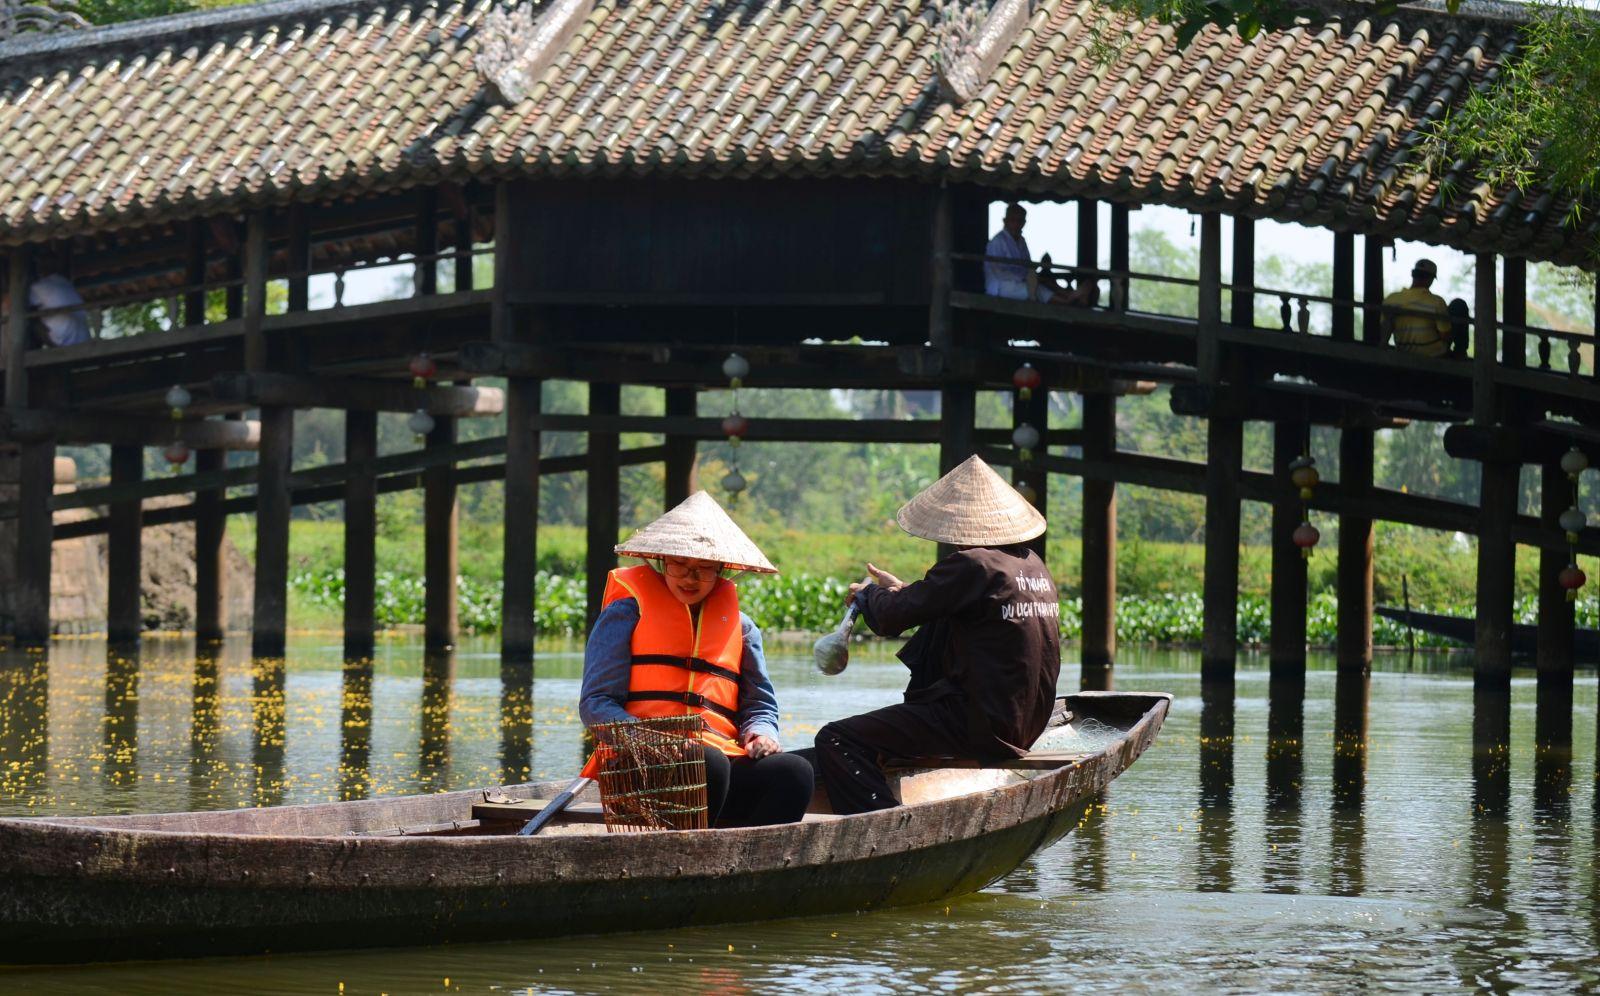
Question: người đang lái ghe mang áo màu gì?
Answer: đang mang áo màu đen